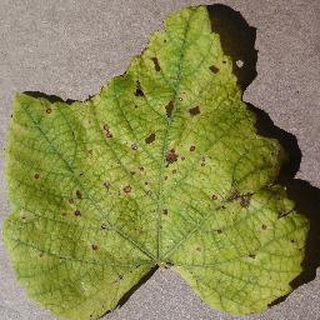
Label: grape_leaf_blight